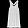
Label: Dress